Saint-René Taillandier

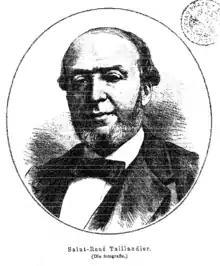

Taillandier was born René Gaspard Ernest Taillandier, in Paris. He completed his studies in Heidelberg, and then became professor of literature successively in Strasbourg, Montpellier and at the Sorbonne, where he was nominated to the chair of French eloquence in 1868. Most of the articles included in his published volumes first appeared in the "Revue des deux mondes".